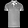
Label: T - shirt / top